Quote (magazine)

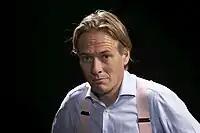
Former chief-editor Jort Kelder.

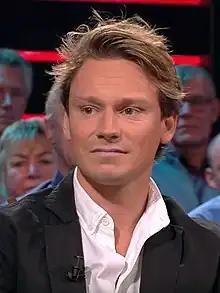
Former chief-editor Sander Schimmelpenninck.

After Van der Klugt and Blaisse, Jort Kelder became the third editor-in-chief of "Quote" in 1993. Under his leadership, the first "Quote 500" list was published in 1997. In 1998 Kelder was elected 'Editor-in-Chief of the Year' by the "Nederlands Uitgeversverbond" (Dutch Publishers Association) and in December 1999 "Quote" was awarded 'Magazine of the Year'.